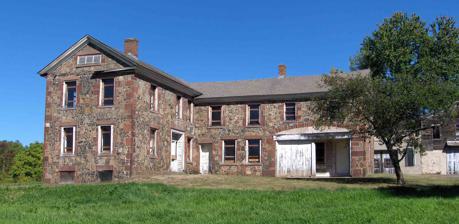
Building: Oliver Filley House
Country: United States of America
Year built: 1834
Historic house in Connecticut, United States United States historic place Capt. Oliver Filley House U.S. National Register of Historic Places South profile, 2024 Show map of Connecticut Show map of the United States Location Bloomfield , CT Nearest city Hartford Area 144.4 acres (58.4 ha) Built 1834 Architectural style Greek Revival NRHP reference No. 07000420 Added to NRHP May 15, 2007 The Oliver Filley House is a historic Greek Revival house at 130 Mountain Avenue in Bloomfield , Connecticut, United States. It was occupied by Captain Oliver Filley and his family, a tinsmith who served as a captain in the Connecticut militia during the War of 1812 . Oliver Filley Senior and Junior Shortly after the end of the Revolutionary War, Oliver Filley Sr. purchased land and a house in Wintonbury . He died at the age of 39 in 1796, leaving a part of the family farm to his 12-year-old son Oliver Jr. Filley received only nine acres (3.6 ha) at the time of his father's death, but would add to his holdings, and eventually built up the farm to include the original holdings. He started a tinsmith business in 1806, a year after marrying Annis Humphrey from nearby Simsbury. His business grew, and he expanded his operations with manufacturing and warehousing in Elizabethtown, New Jersey . Filley operated out of the New Jersey location, until the War of 1812 forced him to return to Connecticut. The Federalists of New England were not in favor of the war; as a consequence, the Connecticut troops were not placed under federal control. Filley was appointed captain in 1812, and put in charge of forty militiamen, but he did not see any combat as the British did not reach this far north. The House South profile as it looked in 2010 East wing of house in 2010 Northeast corner of house in 2010 Interior stairway 2024 Room with fireplace 2024 Filley built the house for his son Jay in 1834. It is a stone building, built in a Greek Revival style. The walls are made of rubblestone and multi-colored traprock. The floor plan is unusual, consisting of two intersecting wings. The primary living quarters were in the west wing. Filley's decision to build a stone house was partly motivated by the desire of his son, but he was also aware that a stone house was becoming a status symbol in the area. It would become the third stone house in Bloomfield, following a house built two year earlier by David Grant, and one built a year earlier by Francis Gillette . The house, which was added to the National Historic Register because of the work of Sharon Yusba Steinberg, is now owned by the town of Bloomfield, which is planning a restoration project. See also National Register of Historic Places listings in Hartford County, Connecticut Notes